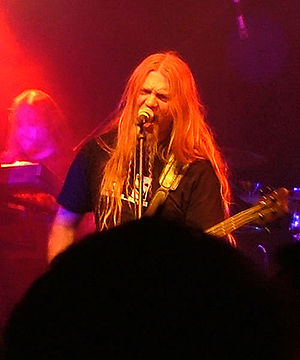
Nightwish / Historie / Over the Hills and Far Away / Century Child (2001-2003)
Marco Hietala kom med i bandet i 2001 som afløser for Sami Vänskä
Nightwish er et metal band fra Kitee, Finland, dannet i 1996 af sangskriver/keyboard Tuomas Holopainen, guitarist Emmpu Vuorinen og bandets tidligere sangerinde Tarja Turunen. Nightwish er et af Finlands mest succesfulde bands med mere end 8 millioner albummer og singler solgt på verdensplan, derudover har bandet fået 1 sølv, 11 guld, og 31 platin plader.